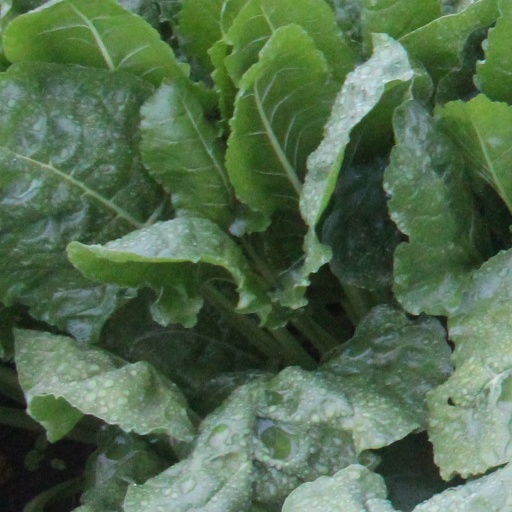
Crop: sugar beet